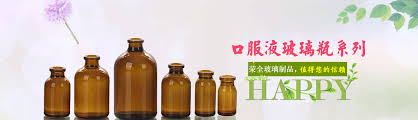
Label: glass